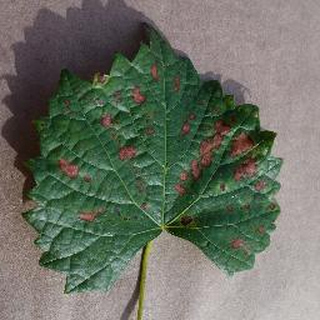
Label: grape_esca_black_measles